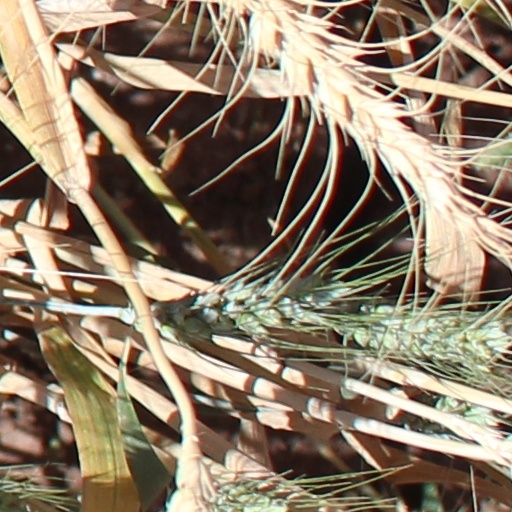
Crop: wheat